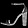
Label: Sandal